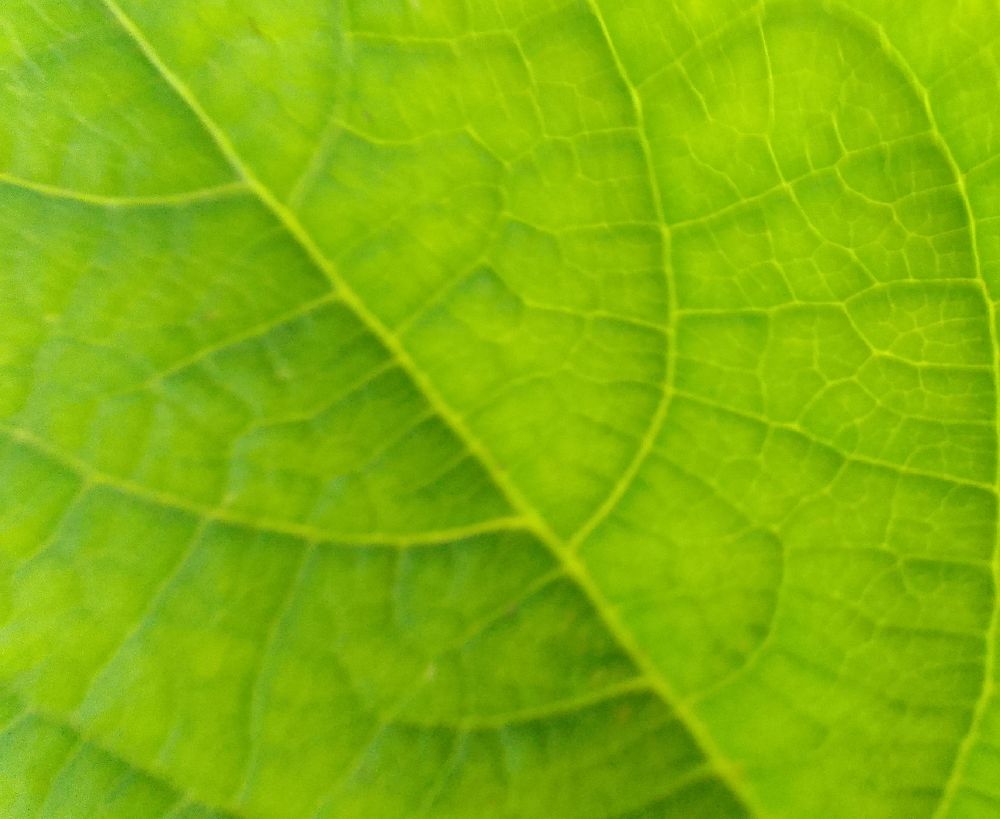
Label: healthy